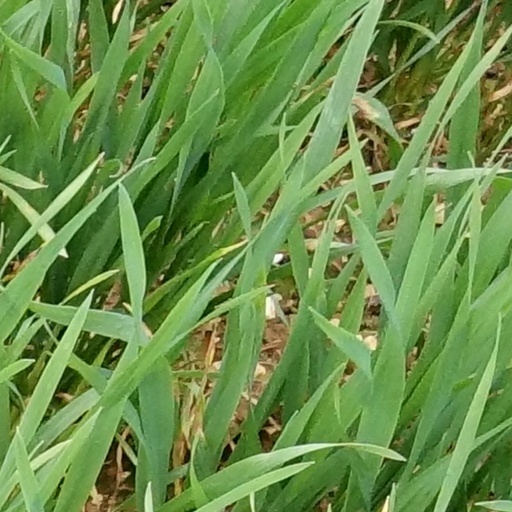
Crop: wheat